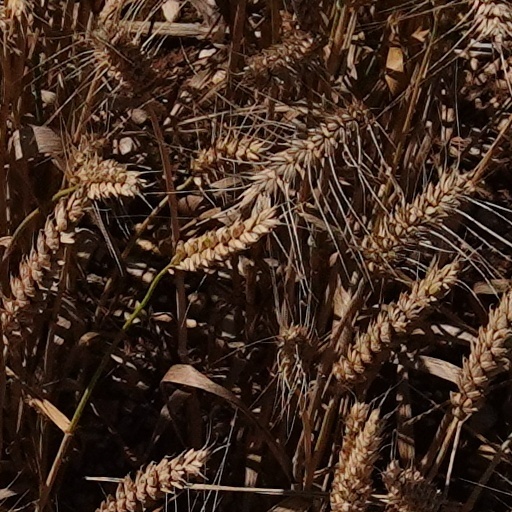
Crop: wheat